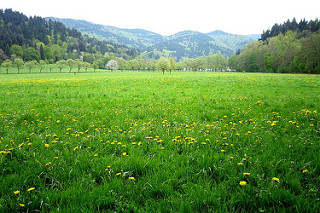
Flower: dandelion